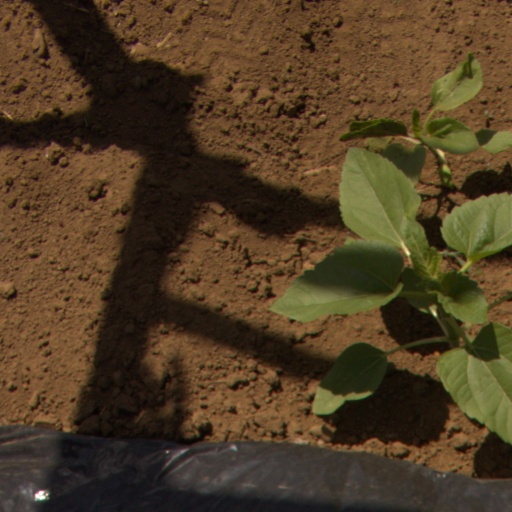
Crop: Jerusalem artichoke